Describe the emotion expressed in this image:  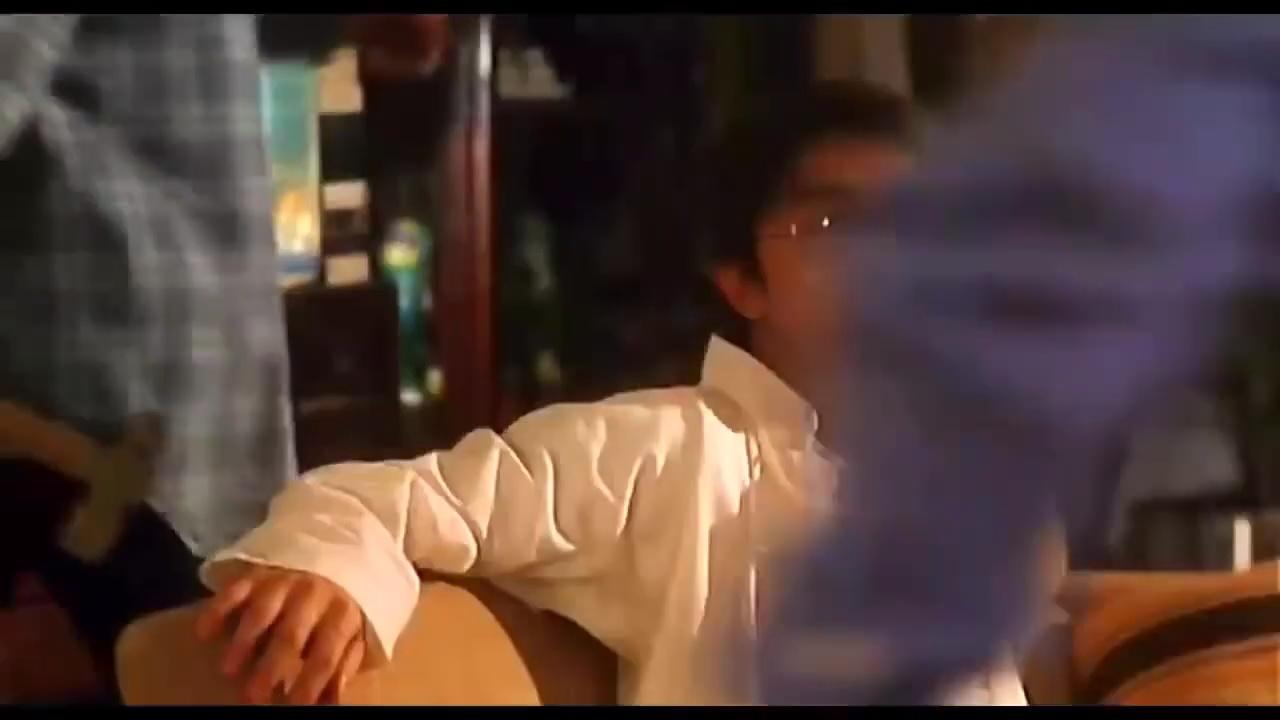
This person displays Suffering, valence and arousal with low intensity.